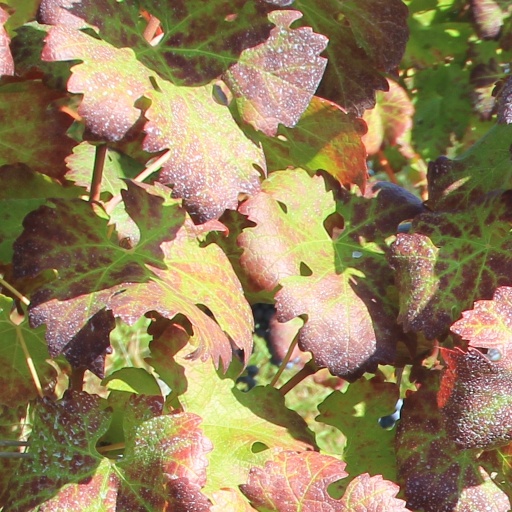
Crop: grape